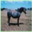
Label: horse